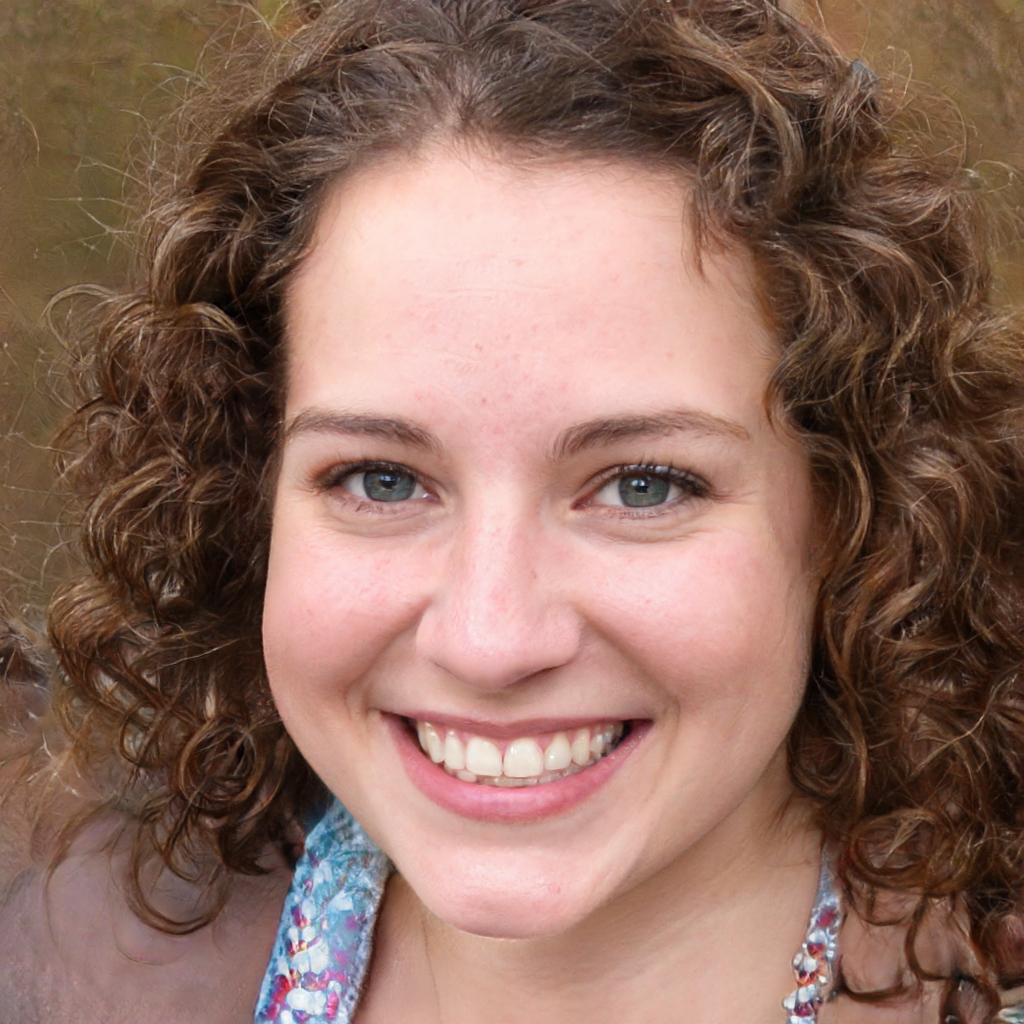
Portrait style: Real Portrait